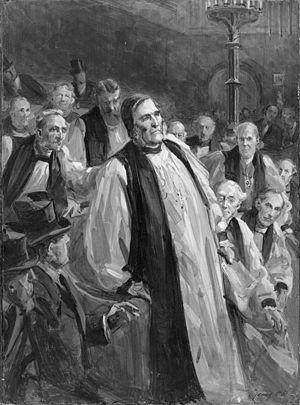
Frederick Temple est un ecclésiastique britannique, et le quatre-vingt-quinzième archevêque de Canterbury. Son second fils William occupera également ce poste quelques années plus tard. Il préside la quatrième conférence de Lambeth en 1897 et couronne le roi Édouard VII du Royaume-Uni en 1901.